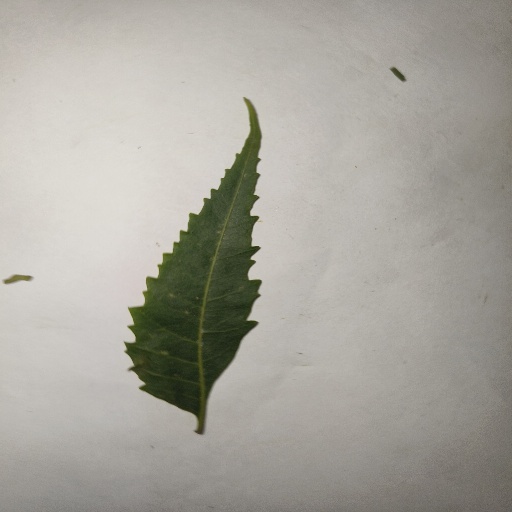
Species: Neem
Leaf condition: Healthy Leaf